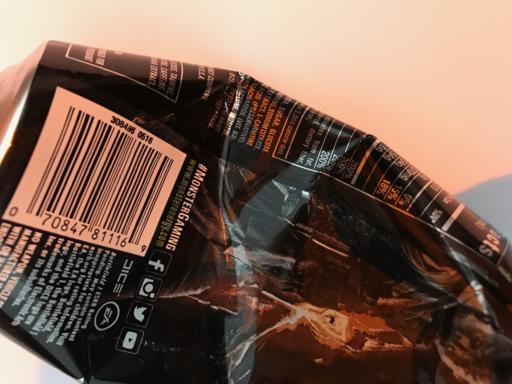
Waste category: metal